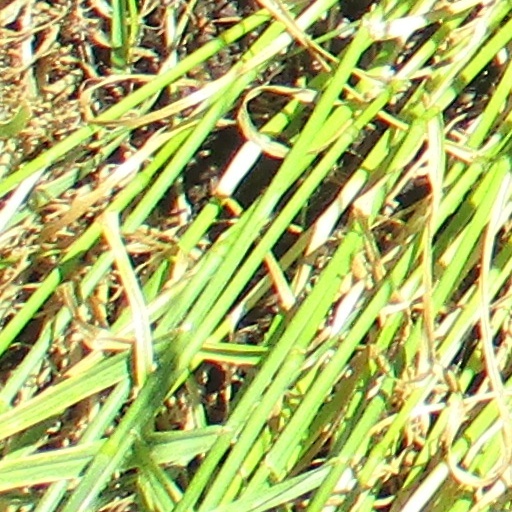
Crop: wheat